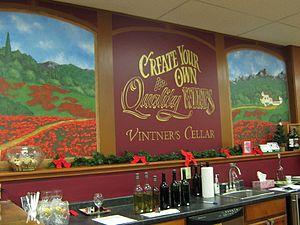
Vintners cellars crèez vos propres vins de qualité
Une urban winery est une entreprise de vinification installée soit en ville soit dans une zone industrielle ou commerciale. Possédant ou non un vignoble, elle achète tout ou partie des cépages qu'elle vinifie et élève puis commercialise en bouteille pour une clientèle de proximité. Ce nouveau concept, né aux États-Unis, couvre une large gamme d'activités. Outre celle qui s'apparente au métier du négociant manipulant de type champenois, ces vinificateurs ont un objectif bien précis : s'intégrer dans la communauté. Dans le but de fidéliser leur clientèle, ils organisent des journées portes ouvertes, ouvrent des lieux d'attractions, organisent des concerts ou des événements musicaux, offrent les services d'un Traiteur Organisateur de Réceptions, etc. D'autres, proposent même à leurs clients fortunés l'opportunité d'élaborer leur propre vin sous la direction du vinificateur-maison.